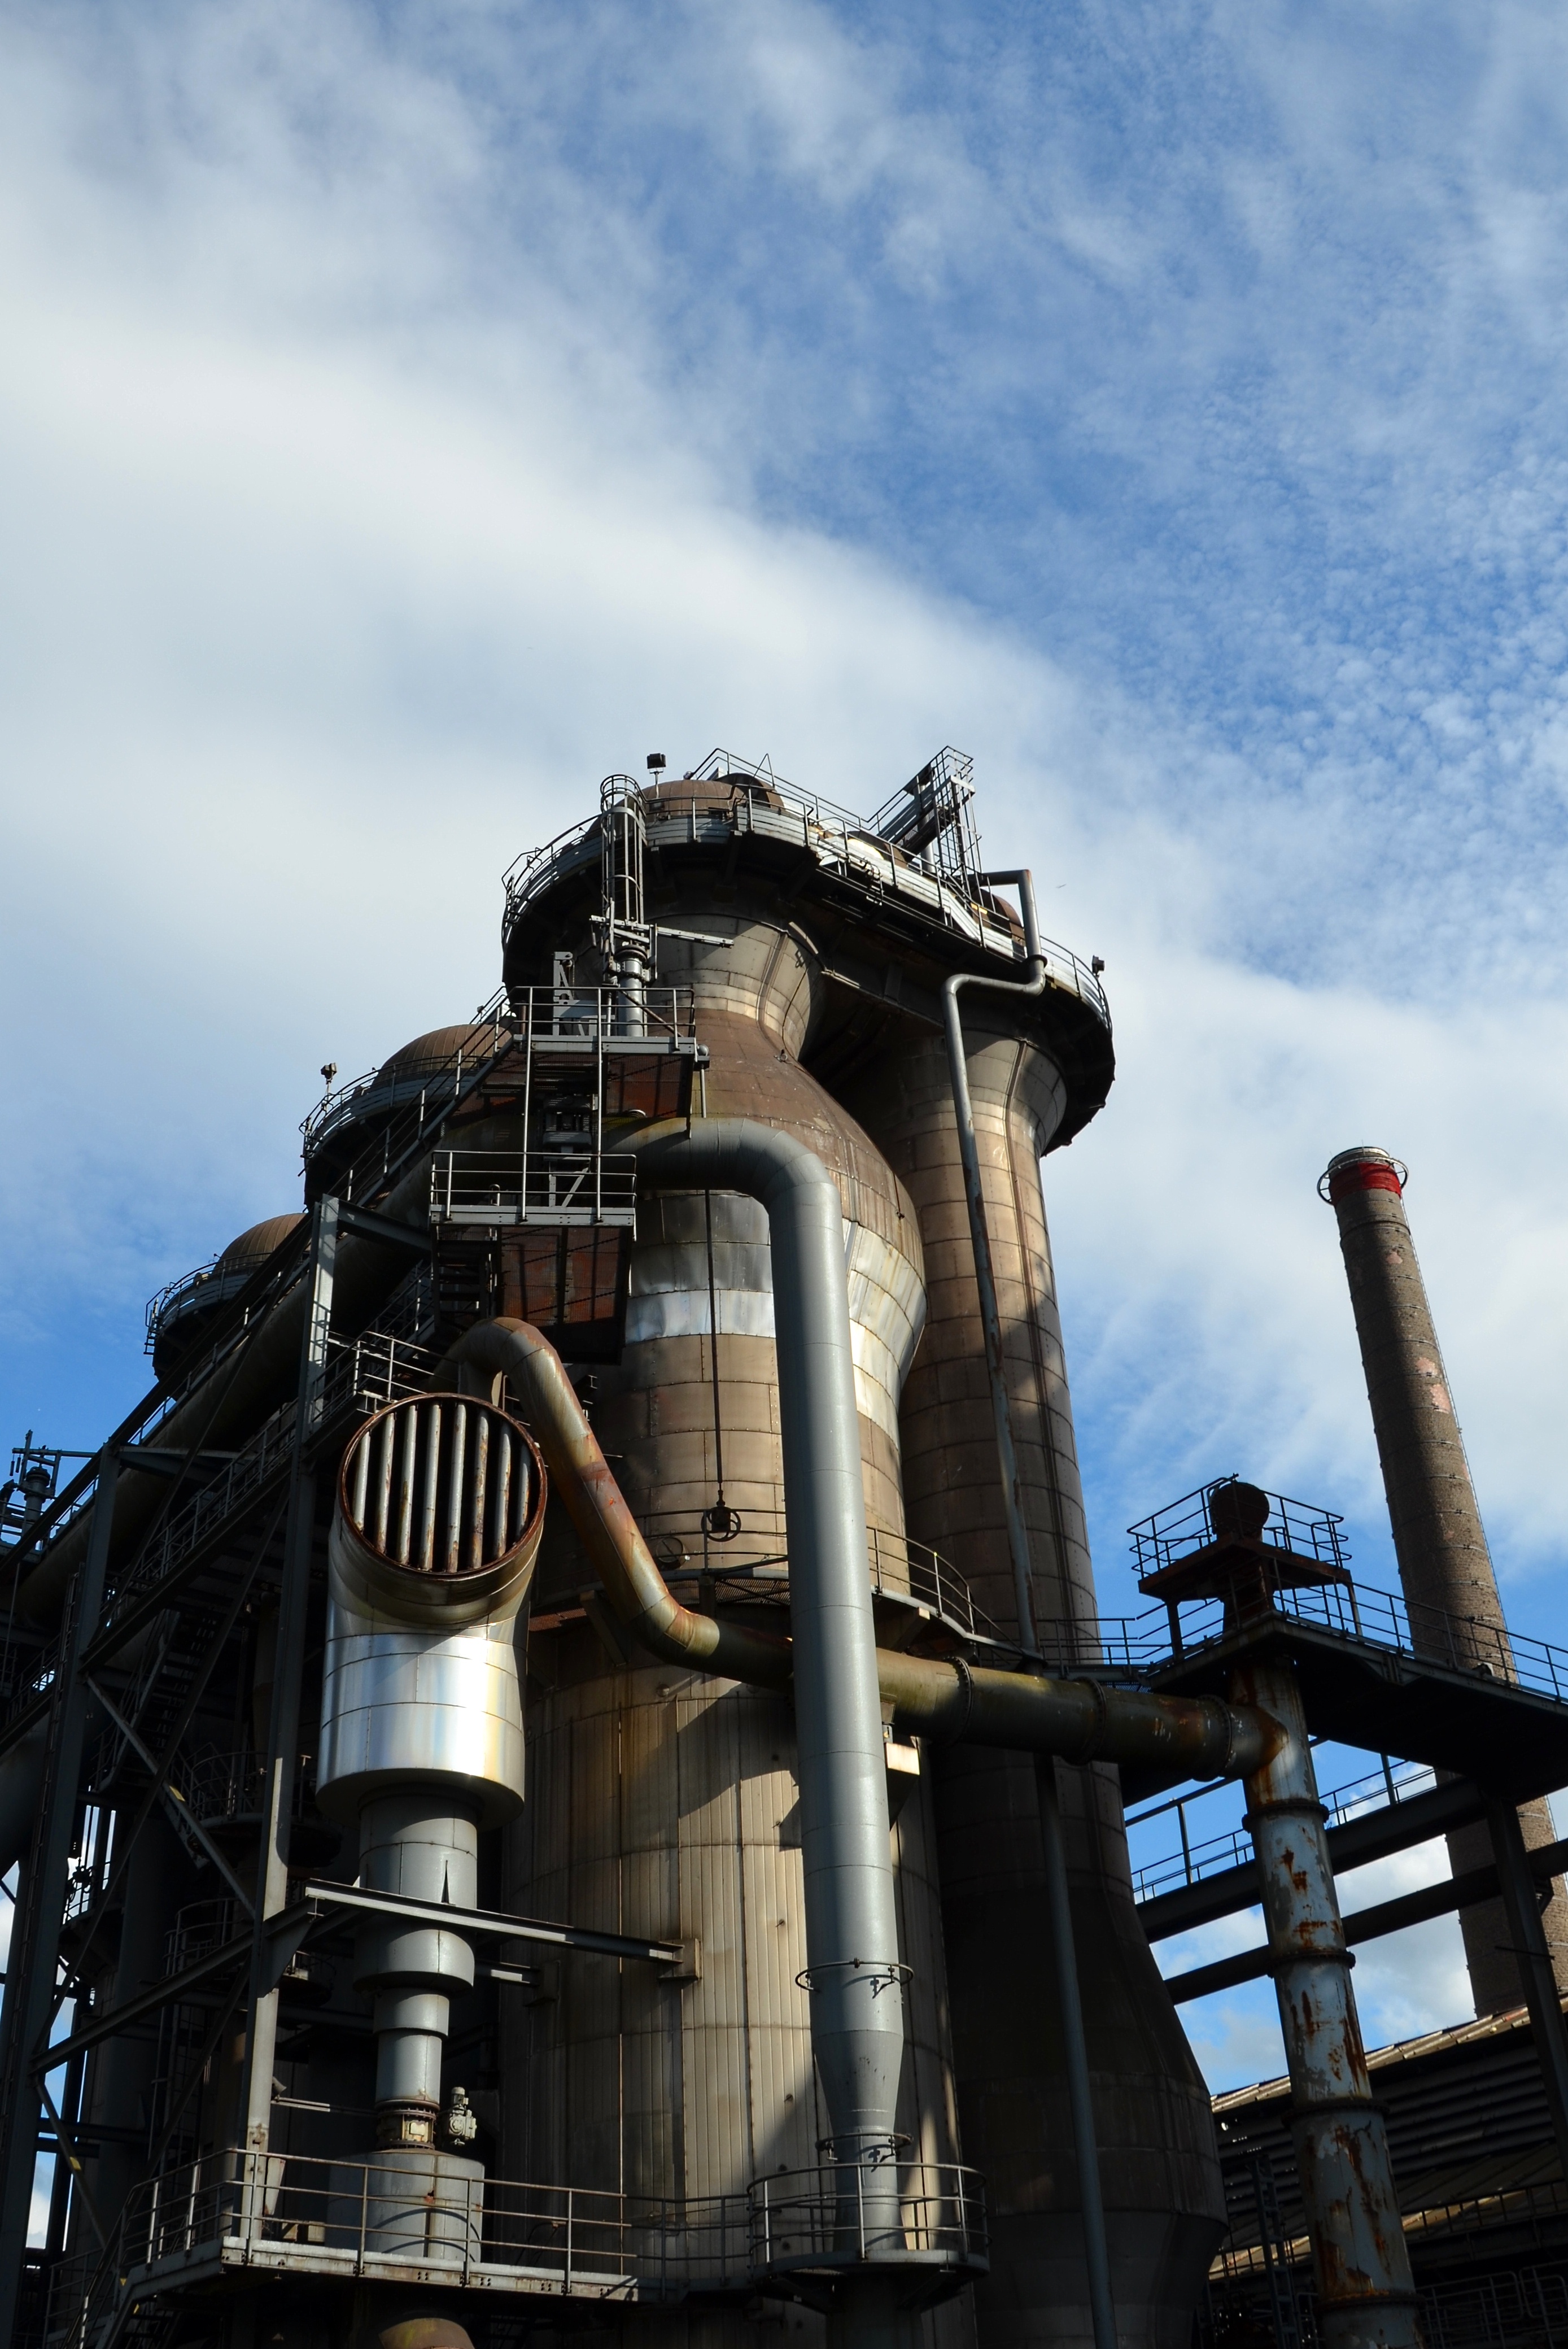
cloud, structure, sky, tower, landmark, industry, duisburg, ruhr area, landscape park, industrial heritage, ruhr, capital of culture